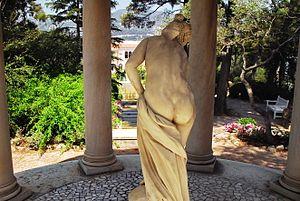
La villa Ephrussi de Rothschild, appelée aussi villa Île-de-France, est un des plus beaux palais de style Renaissance de la Côte d'Azur construit sur un sommet de la presqu'île du cap Ferrat entre 1905 et 1912 à Saint-Jean-Cap-Ferrat par la baronne Béatrice Ephrussi de Rothschild.